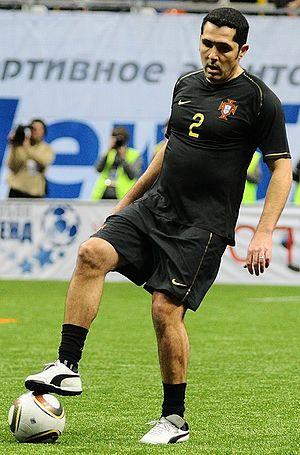
Paulo Madeira, de son nom complet Paulo Sérgio Braga Madeira, est un footballeur portugais né le 6 septembre 1970 à Luanda. Il évoluait au poste de défenseur central.